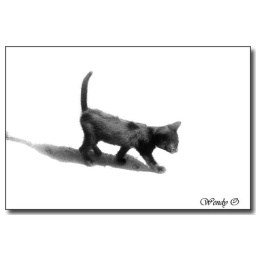
This cat was walking alone in a market place in Taxco, Mexico. I hope he survives. He was so little...